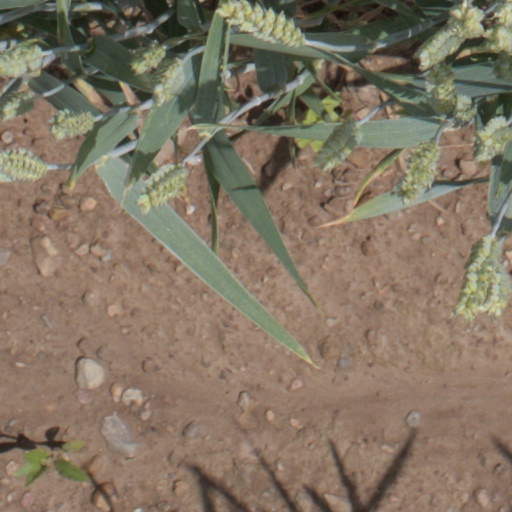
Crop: wheat